Nicholas Corozzo

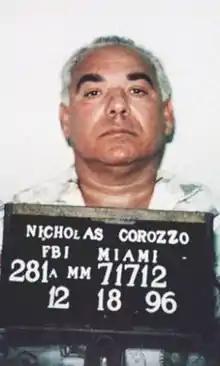
FBI Mugshot of Nicholas Corozzo on December 18, 1996

In December, 1996, Corozzo was indicted in Miami, Florida on 20 racketeering charges that included attempted murder, arson, and loansharking. Corozzo was accused of running a loansharking business in Deerfield Beach, Florida that charged 260% yearly interest on loans. Federal agents arrested Corozzo as he emerged from the surf at a beach in Key Biscayne, Florida. In August 1997, Corozzo pleaded guilty to racketeering charges in Florida and was sentenced to five to ten years in prison. Later that year, Corrozo again pleaded guilty in Brooklyn to racketeering and bribing a jail guard.